Bözen

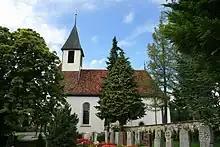
Village church

From the , 137 or 20.9% were Roman Catholic, while 383 or 58.3% belonged to the Swiss Reformed Church. Of the rest of the population, there were 2 individuals (or about 0.30% of the population) who belonged to the Christian Catholic faith.